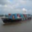
Label: ship